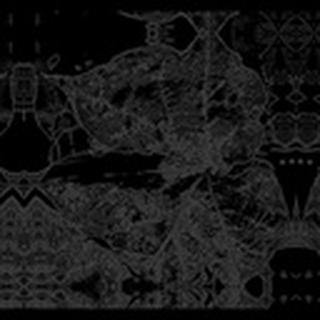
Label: cotton_bacterial_blight